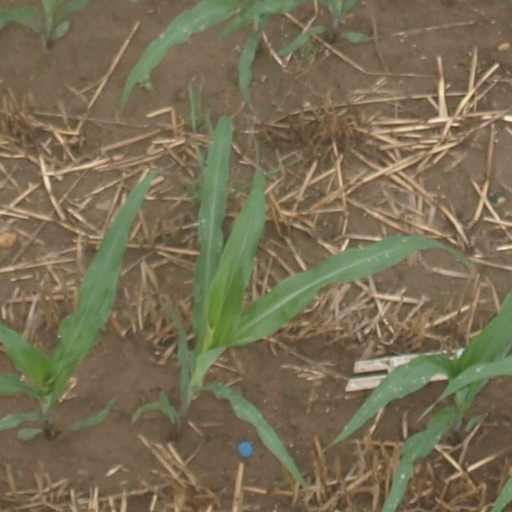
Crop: maize; corn